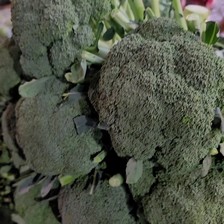
Label: broccoli